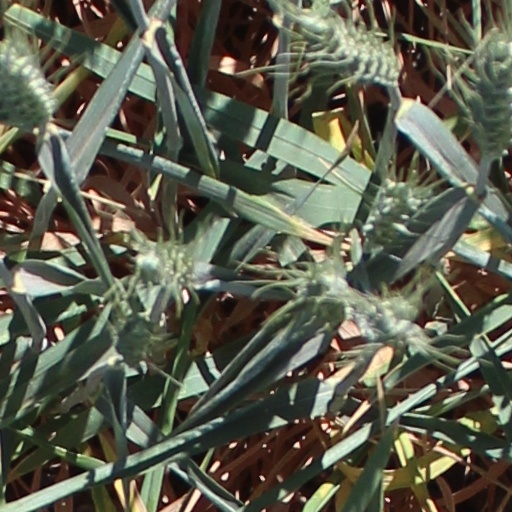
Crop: wheat